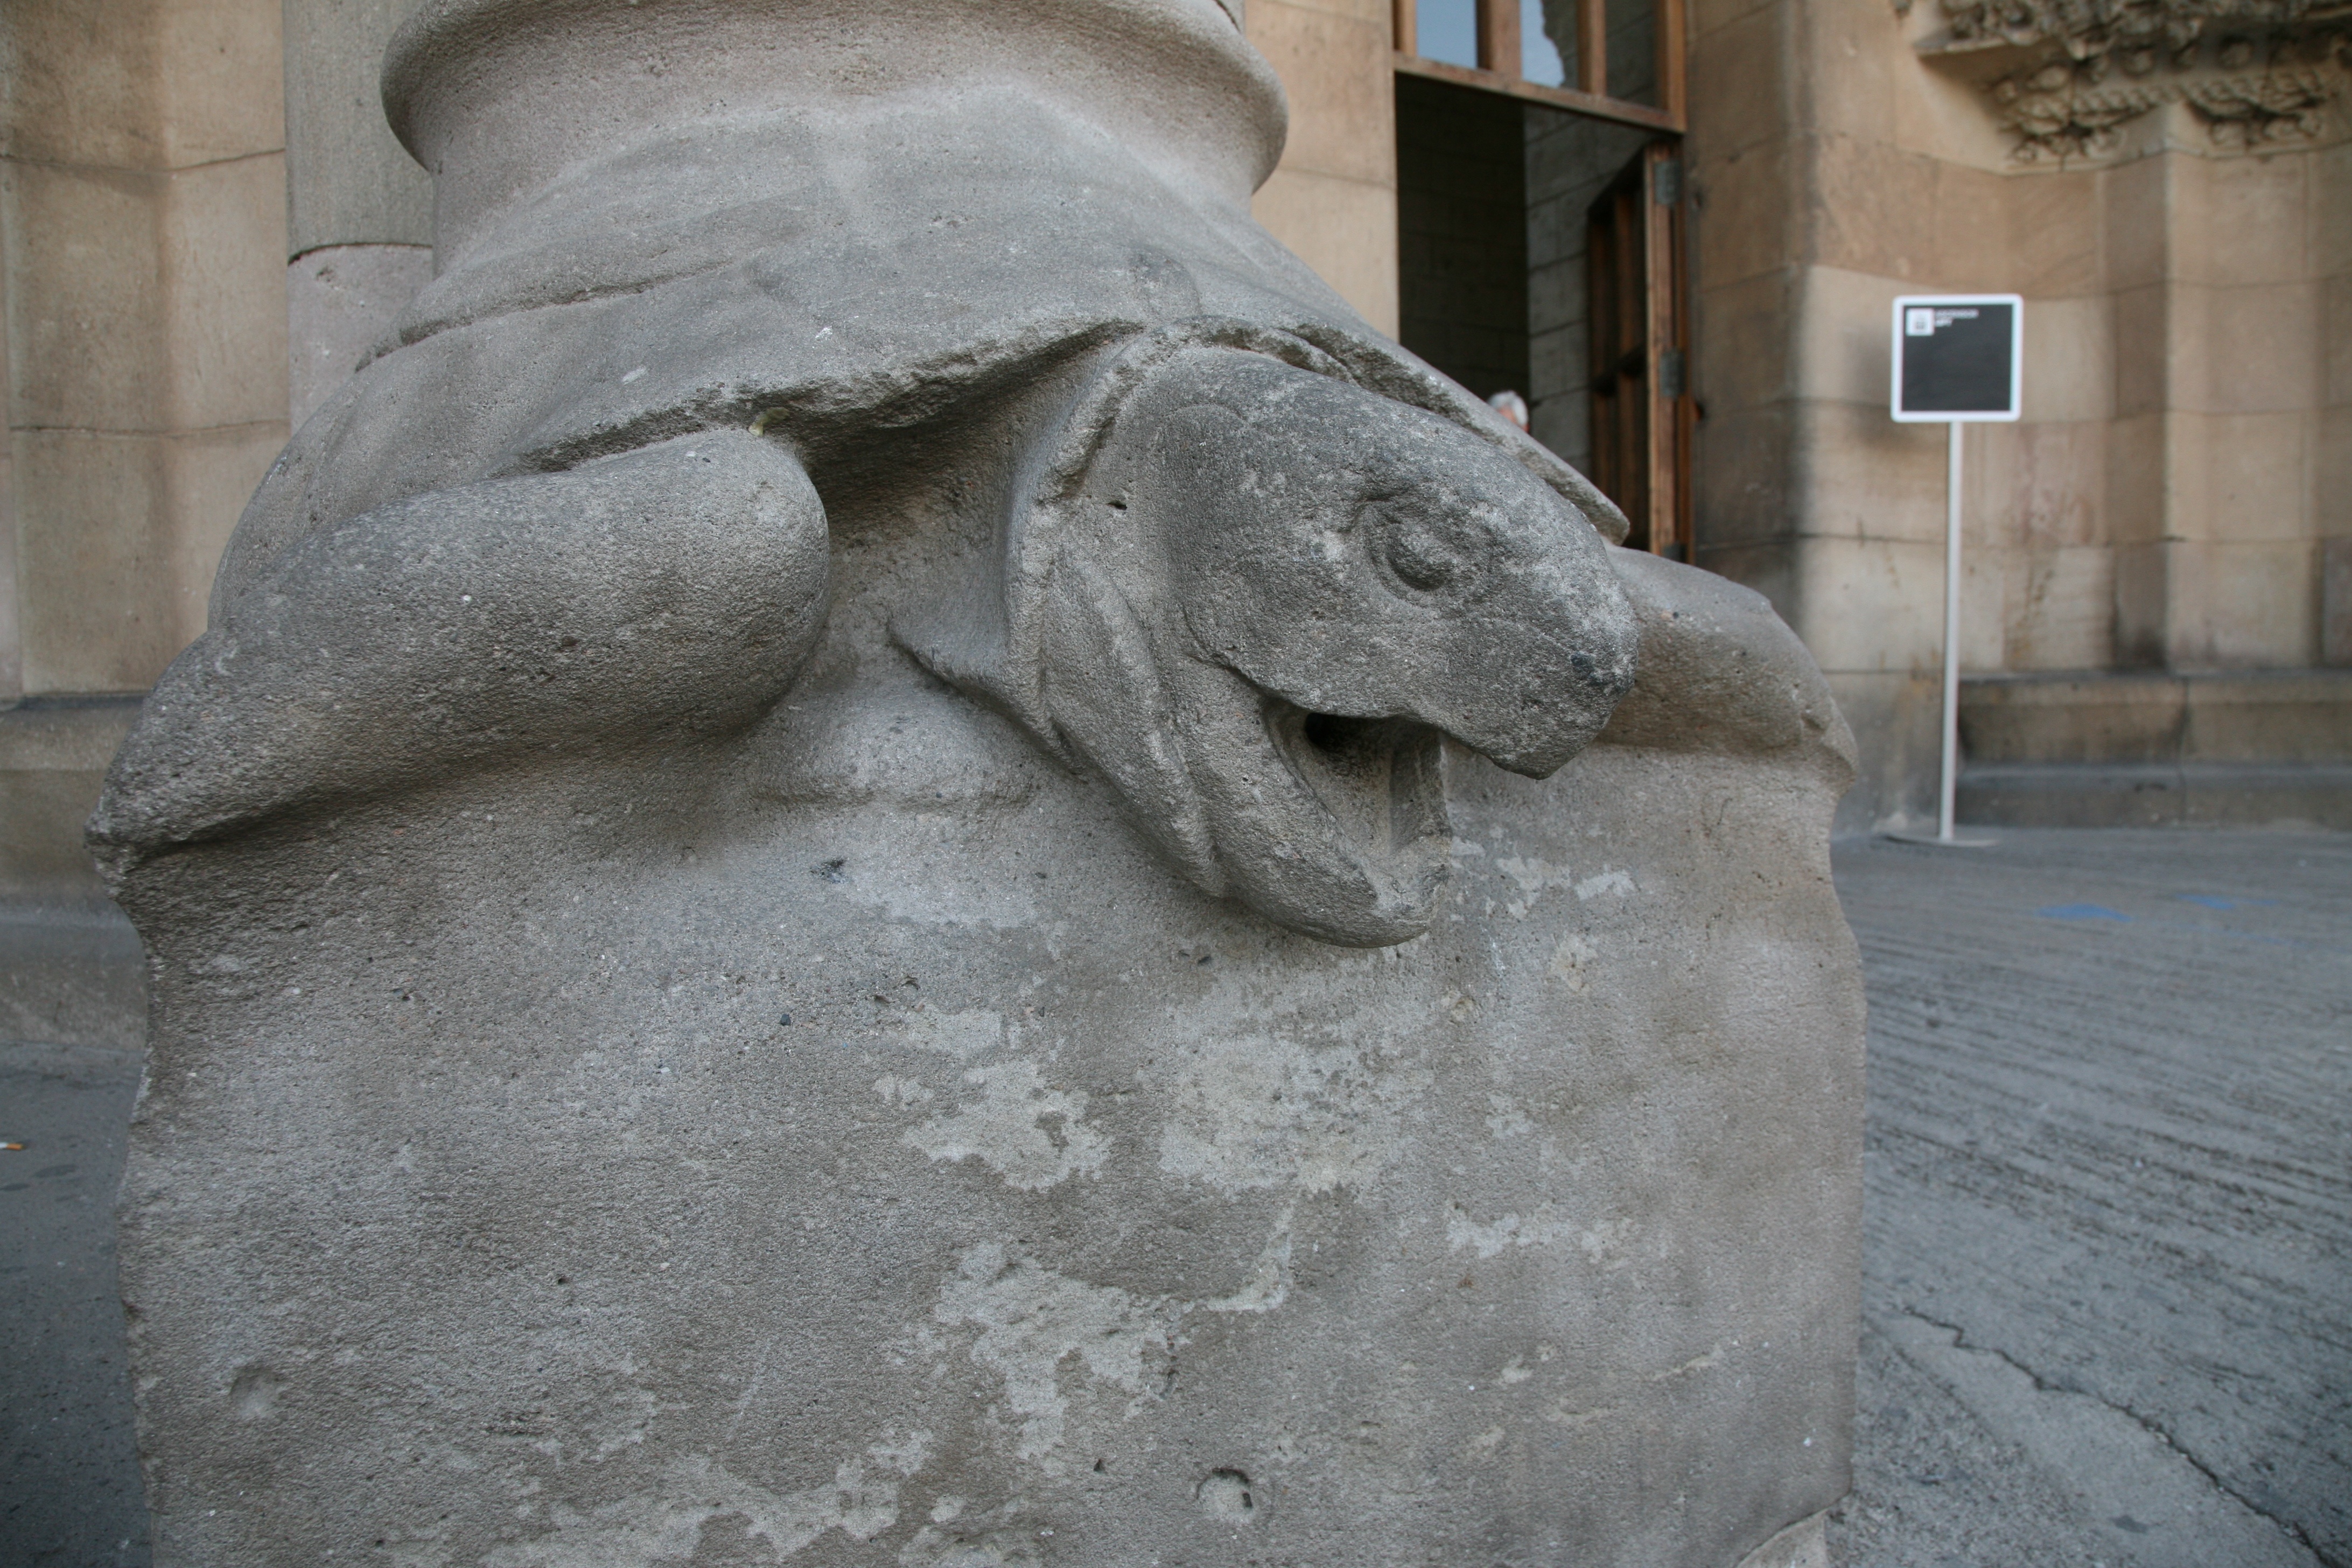
rock, architecture, monument, statue, facade, turtle, barcelona, sculpture, art, spain, espagne, artnouveau, temple, arquitectura, catalonia, escultura, fachada, barcelone, tortuga, gaudi, sagradafamilia, 5d, tiffany, carving, architektur, skulptur, modernstyle, espana, catalogne, spanien, tortue, modernismo, spanje, espanya, katalonien, antonigaud, eixample, catalu a, schildkr te, stone carving, ancient history, nonbuilding structure